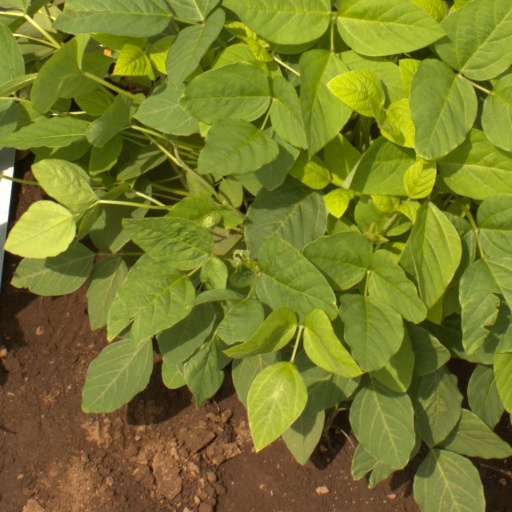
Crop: soybean